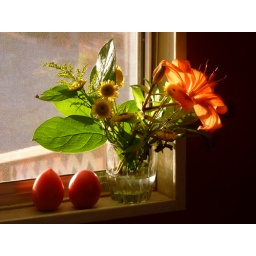
The sun shines through the little arrangement my wife placed on a window ledge over the kitchen sink.